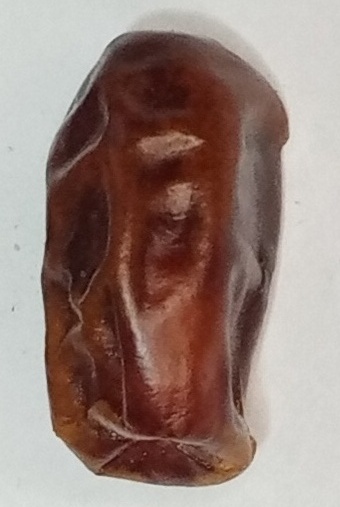
Variety: aseel
Size: small
Grade: grade-1